Clare Daly

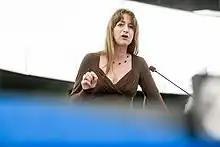
Daly on 22 October 2019

In June 2021, Daly and Wallace were among the MEPs censured by the European Parliament's Democracy Support and Election Coordination Group for acting as unofficial election monitors in the December 2020 Venezuelan parliamentary election and April 2021 Ecuadorian general election without a mandate or permission from the EU. Official European overseas trips had been suspended during the COVID-19 pandemic. Daly and Wallace were barred until the end of 2021 from making any election missions. They were warned that any further such action may result in their ejection from the European Parliament until the end of their terms in 2024. While MEPs can make personal trips overseas, according to "The Irish Times", Daly and Wallace made no mention in their tweets that they were acting in an unofficial capacity.